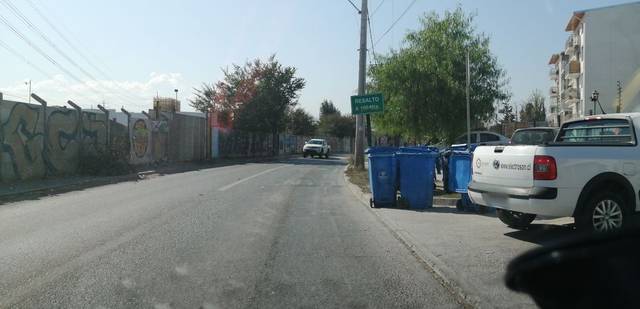
Region: Chile
Coordinates: -33.426, -70.768